William Hutchinson (Rhode Island judge)

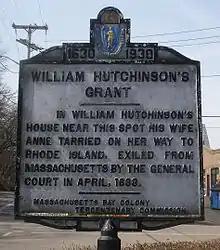
Historical highway marker for William and Anne Hutchinson property at Mount Wollaston, later in Quincy, Massachusetts

William Hutchinson grew up in Alford where he was the warden of his church in 1620 and 1621. He then became a merchant in the cloth trade and moved to London. Here he renewed a friendship from Alford with Anne Marbury, the daughter of Francis Marbury and Bridget Dryden, and the couple were married on August 9, 1612 at the Church of Saint Mary Woolnoth on Lombard Street in London. Anne's father was a clergyman, school master, and Puritan reformer who was educated at Cambridge.